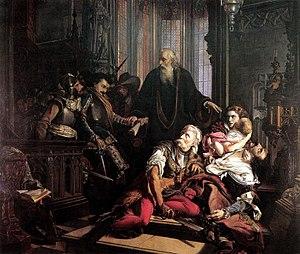
Kuruc est un terme utilisé pour désigner les forces armées anti-Habsbourg rebelles du Royaume de Hongrie entre 1671 et 1711. Les soldats fidèles à l'empereur et roi de Hongrie étaient appelés par les Kuruc Labanc.